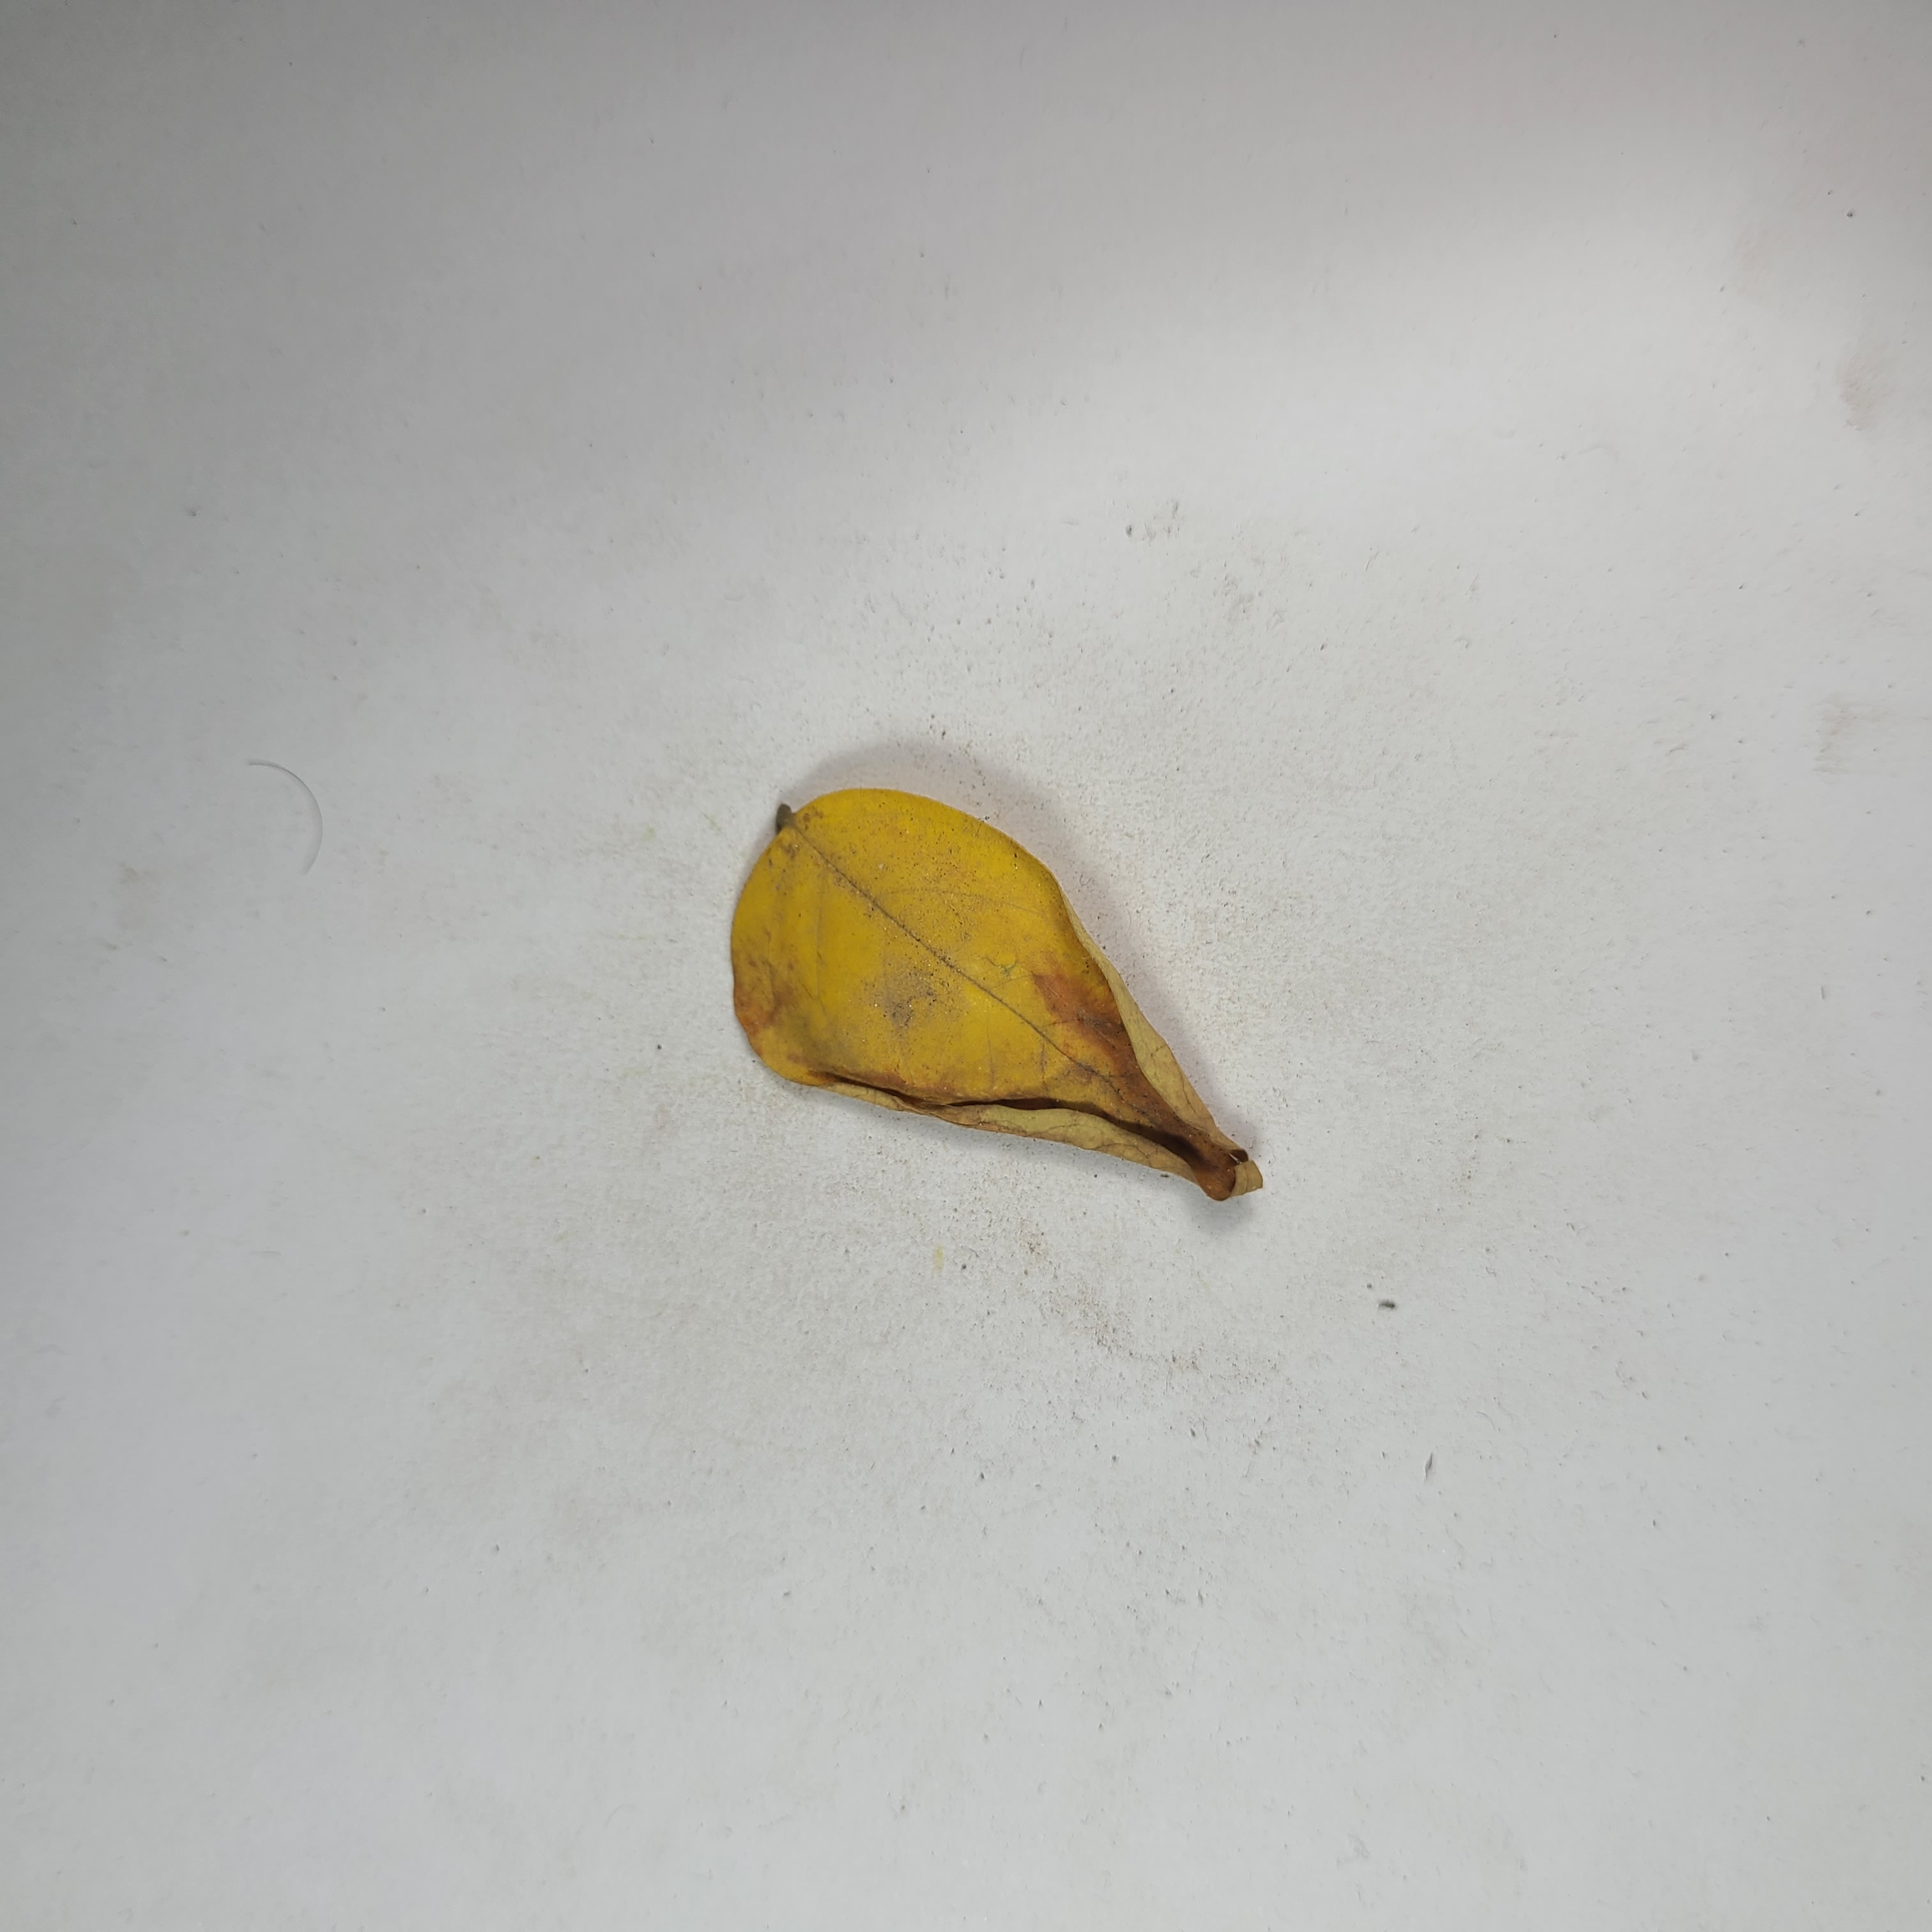
Label: Yellow Leaves